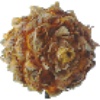
Label: Pineapple Mini 1